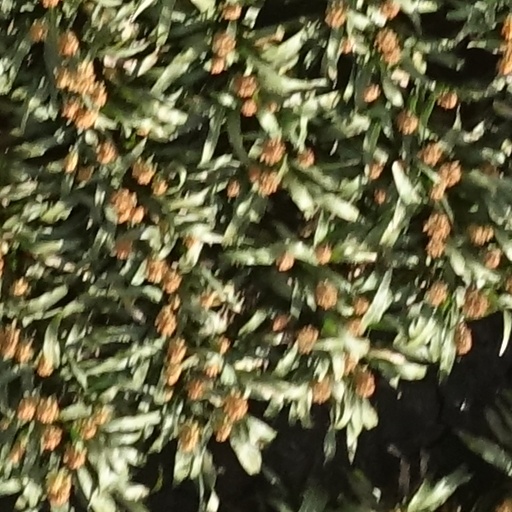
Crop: sorghum